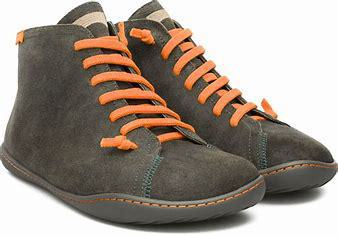
Brand: Camper
Model: PEU